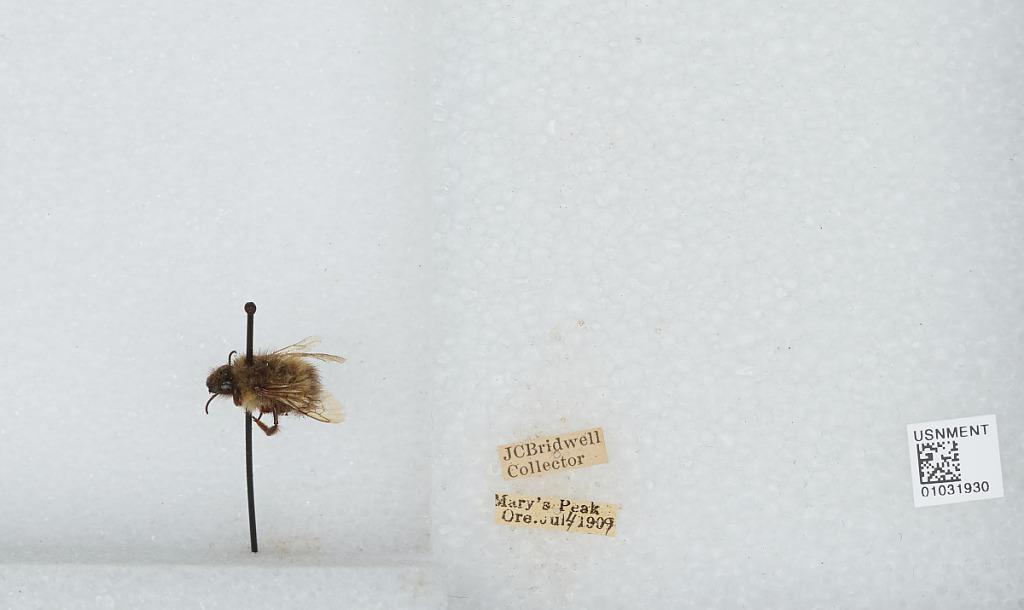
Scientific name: Bombus (Pyrobombus) sitkensis Nylander
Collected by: J. Bridwell
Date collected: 1909-7-4
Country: United States
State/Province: Oregon
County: Benton
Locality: Mary's Peak
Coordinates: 44.5044, -123.552